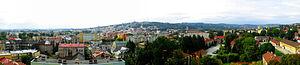
Przemyśl est une ville de la voïvodie des Basses-Carpates, dans le Sud-Est de la Pologne, à la frontière de l'Ukraine.